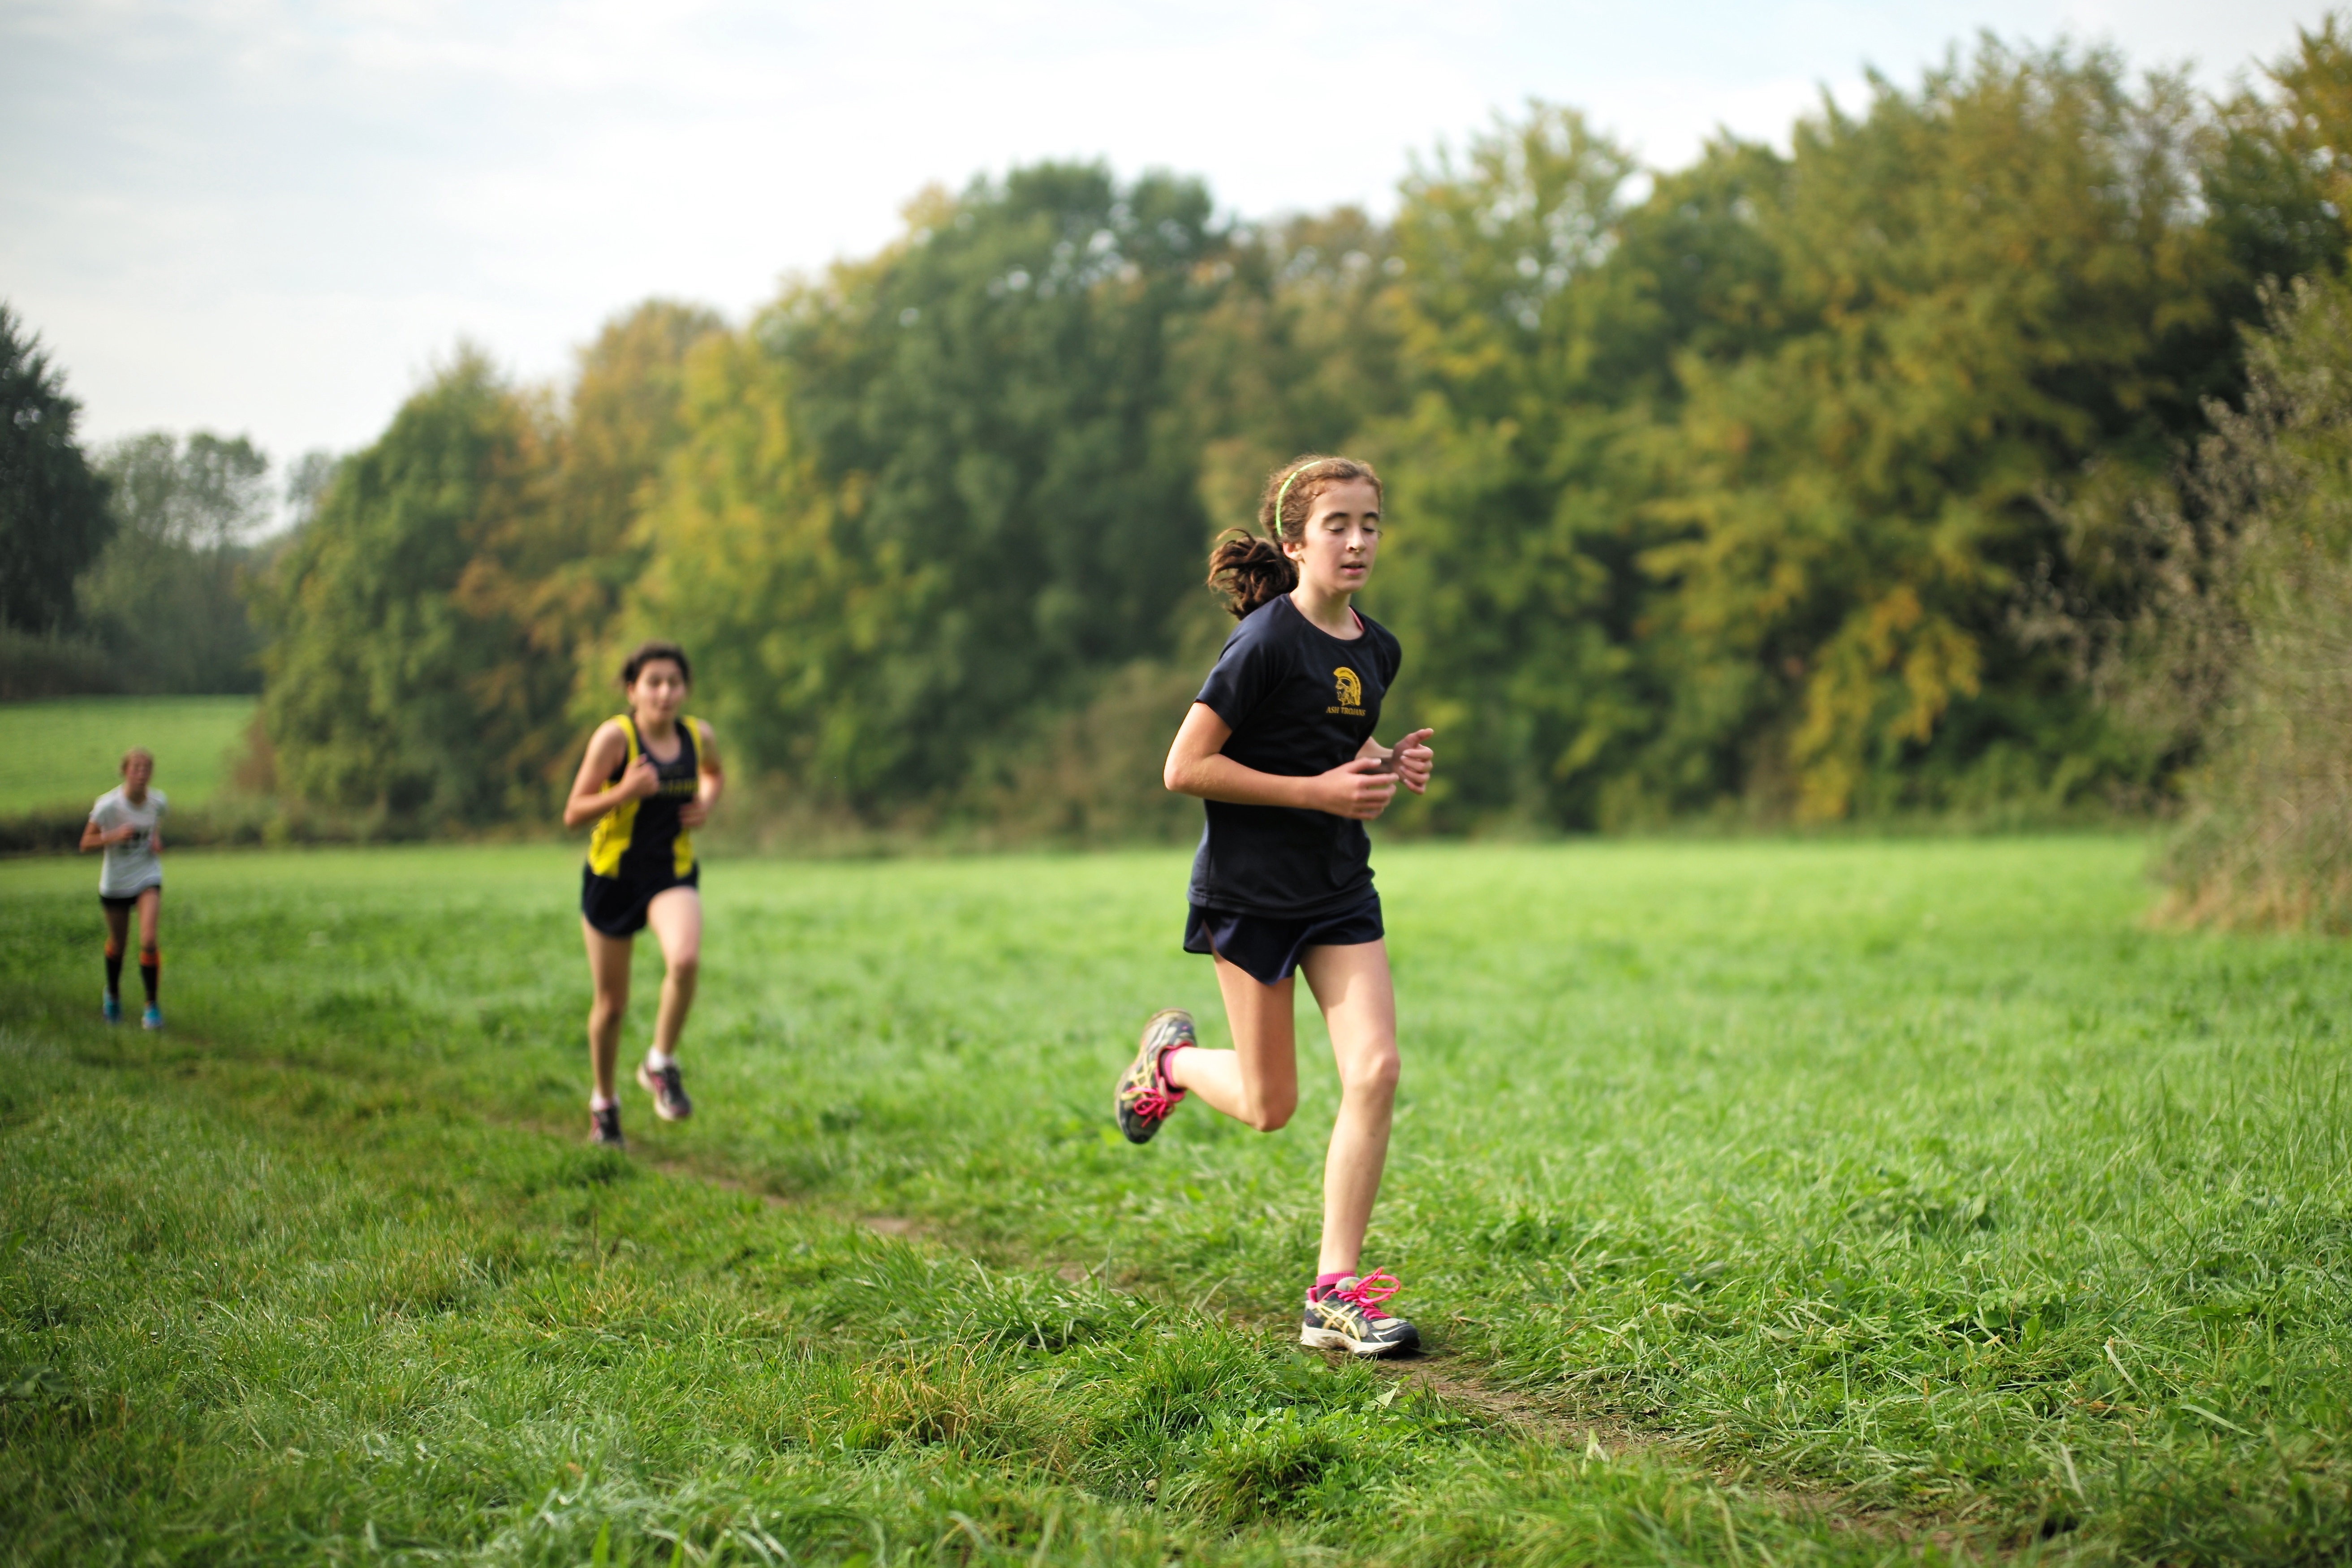
person, girl, sport, meadow, boy, running, run, recreation, europe, jogging, runner, ash, crosscountry, race, competition, woods, holland, amsterdam, netherlands, m, sports, 50, school, runners, middle, endurance, leica, 240, summilux, athletics, meet, xc, isa, amsterdamsebos, physical exercise, outdoor recreation, human action, endurance sports, ultramarathon, cross country running